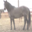
Label: horse